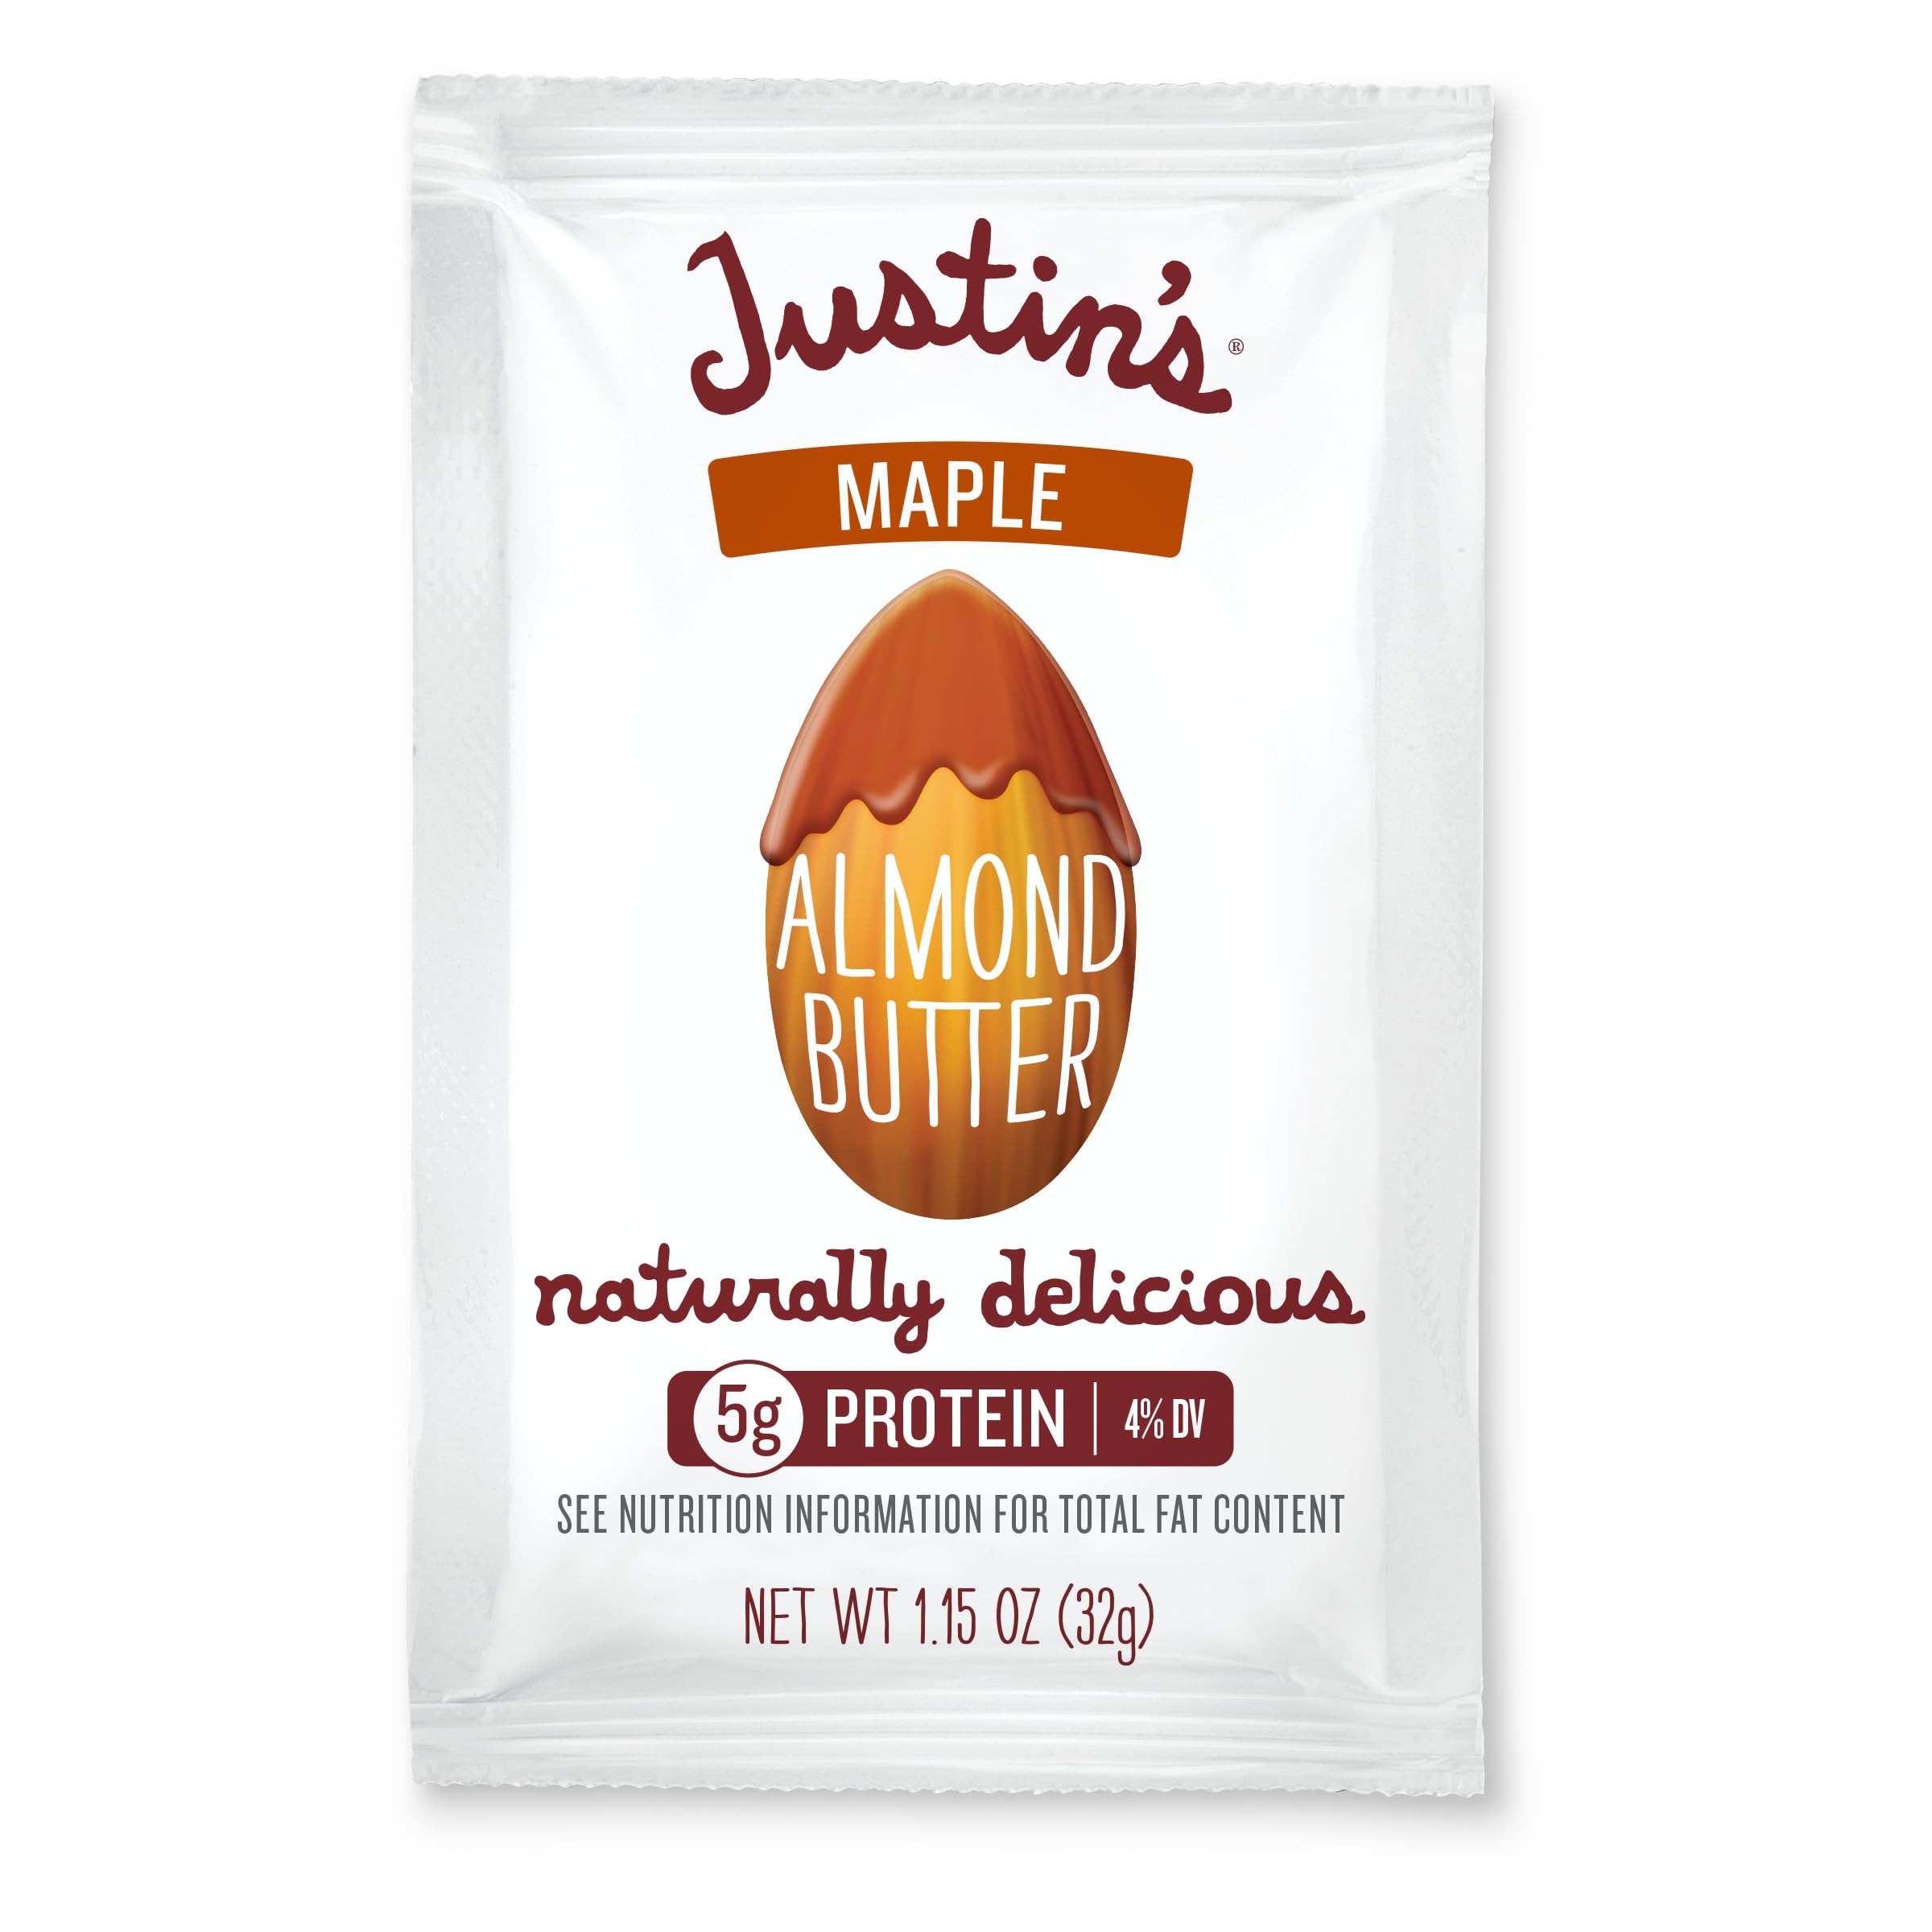
Item Name: Justin's , Maple Almond Butter, 1.15 oz
Bullet Point 1: Gluten Free
Bullet Point 2: Contains trace amounts of peanuts
Bullet Point 3: 0g Trans Fat
Value: 1.15
Unit: Ounce

Price: 1.41